Princess Maria Carolina of the Two Sicilies (born 1820)

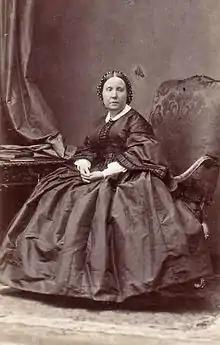

Princess "Maria Carolina" Ferdinanda of Bourbon-Two Sicilies (29 November 1820 – 14 January 1861) was a princess of the House of Bourbon-Two Sicilies and an infanta of Spain through her marriage to Infante Carlos, Count of Montemolin, Carlist claimant to the throne of Spain under the name Carlos VI. Maria Carolina was a daughter of Francis I of the Two Sicilies and his second wife Maria Isabella of Spain.